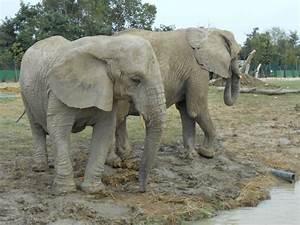
elephant